Adachi Station

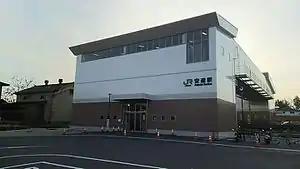
Adachi Station in April 2016

is a railway station in the city of Nihonmatsu, Fukushima Prefecture, Japan operated by East Japan Railway Company (JR East).